Gülmira Esimbaeva

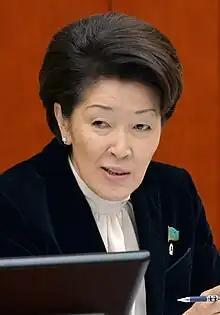
Esimbaeva in 2020

Gülmira Estaibekqyzy Esimbaeva (born 23 August 1957) is a Kazakh politician who's served as the member and Deputy Chairwoman of the Mäjilis from 2016 to 2020. She was a parliamentary leader of Nur Otan from 2016 to 2019 and member of the Supreme Soviet from 1990 until its dissolution in 1993.